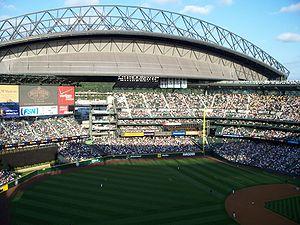
La saison 2011 des Mariners de Seattle est la 35ᵉ saison en Ligue majeure pour cette franchise.